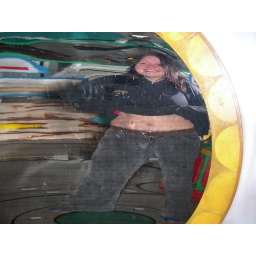
Fun mirrors at the museum of film, photography and television in Bradford